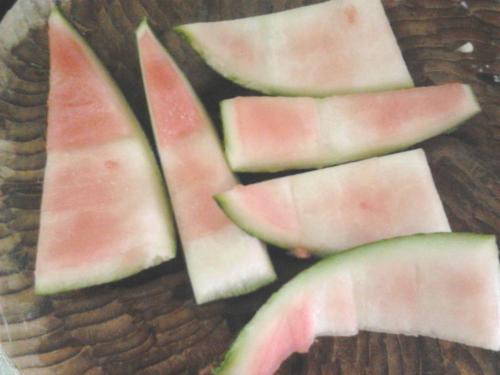
Label: trash